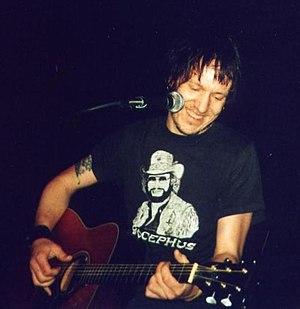
Steven Paul Smith, dit Elliott Smith, né le 6 août 1969 à Omaha et mort le 21 octobre 2003 à Los Angeles, est un auteur-compositeur-interprète américain.
Le rock indépendant, souvent abrégé en rock indé, est une classification musicale apparue à la fin des années 1970 au Royaume-Uni comme résultat du bouleversement occasionné par l'émergence du mouvement punk. Le terme s'est rapidement diffusé dans le monde entier pour désigner le rock distribué indépendamment des majors du disque et qui reste opposé aux courants dominants du rock. La classification n'est donc pas purement musicale mais désigne à l'origine des disques publiés par de « petits » labels. Nombre de groupes sont ainsi qualifiés de « rock indé » alors qu'ils publient leurs albums chez des majors. Par extension cependant la catégorie « indé » est actuellement davantage utilisée pour qualifier un courant relativement étendu, une esthétique de la musique rock, qu'en fonction du statut contractuel des groupes. Une constante des groupes de rock indé est leur allégeance envers les valeurs de l'underground, de la contre-culture et la recherche d'un rock authentique, éloigné des standards commerciaux.